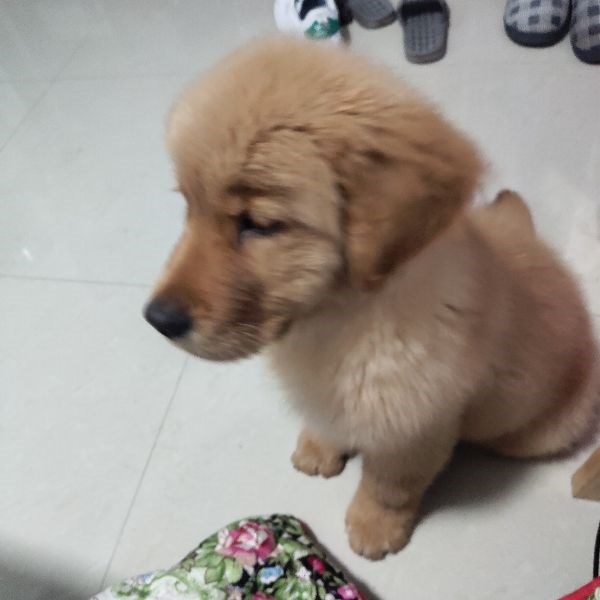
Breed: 5355-n000126-golden_retriever